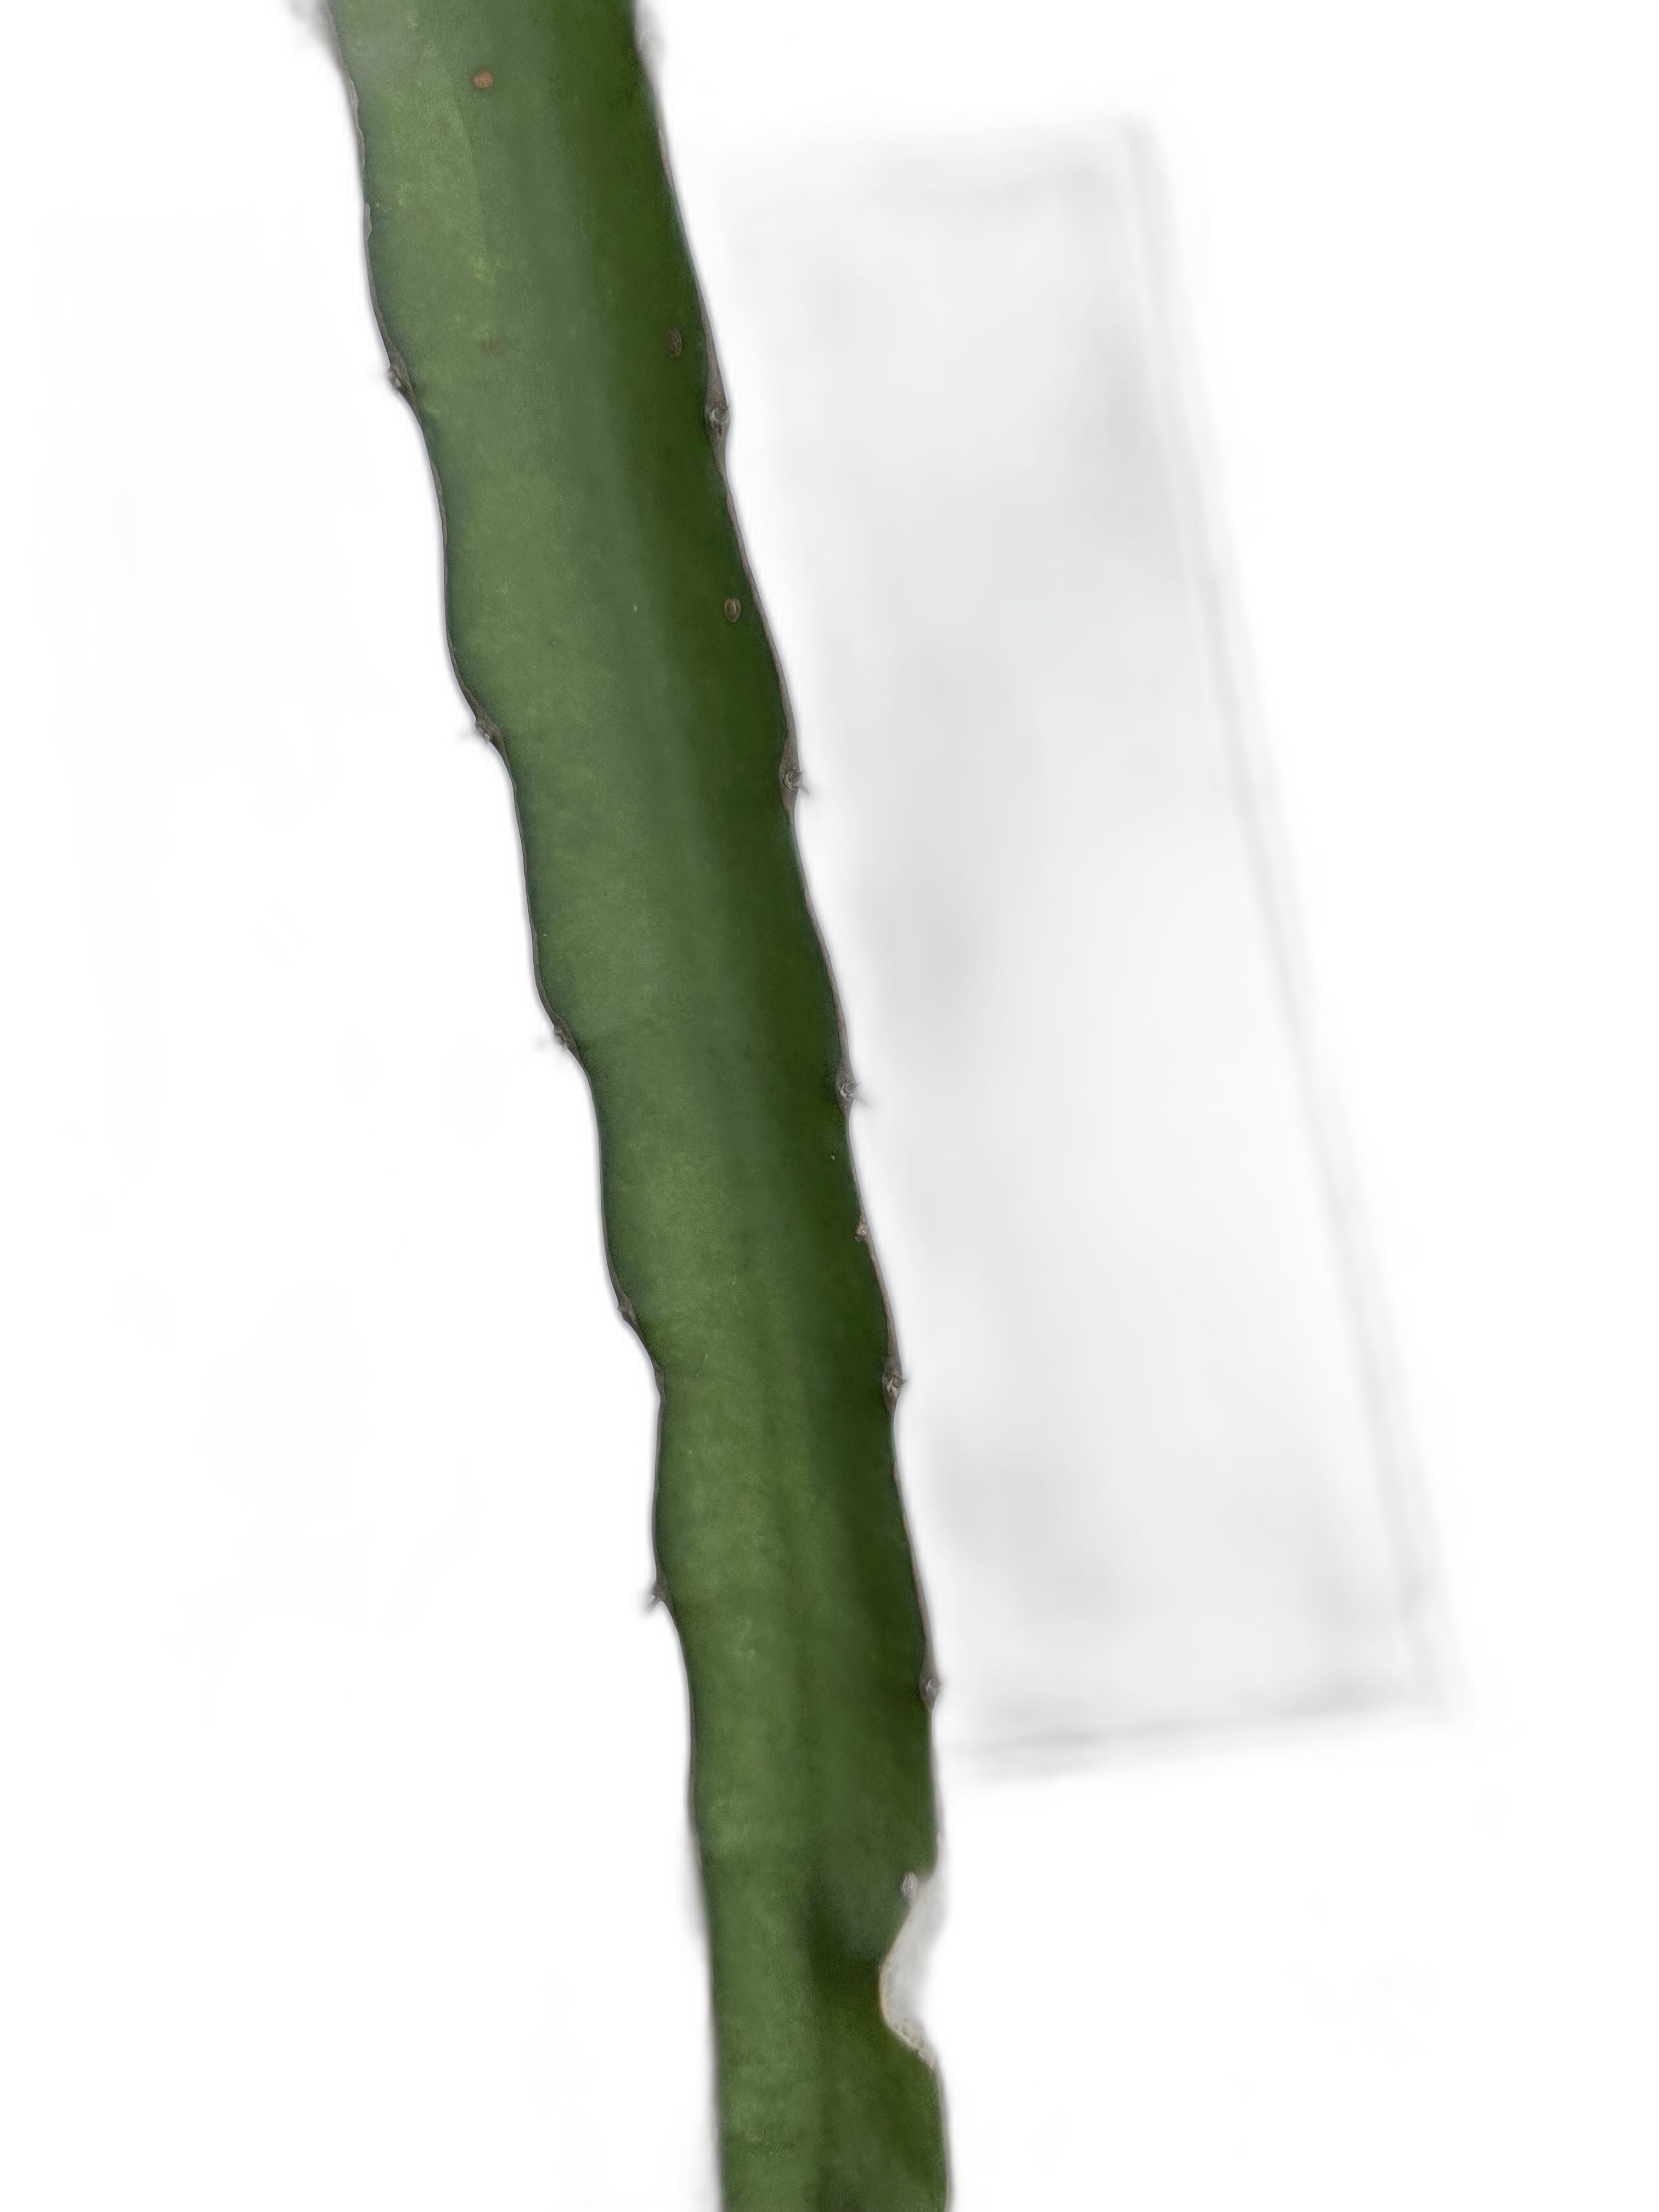
Label: Good leaf